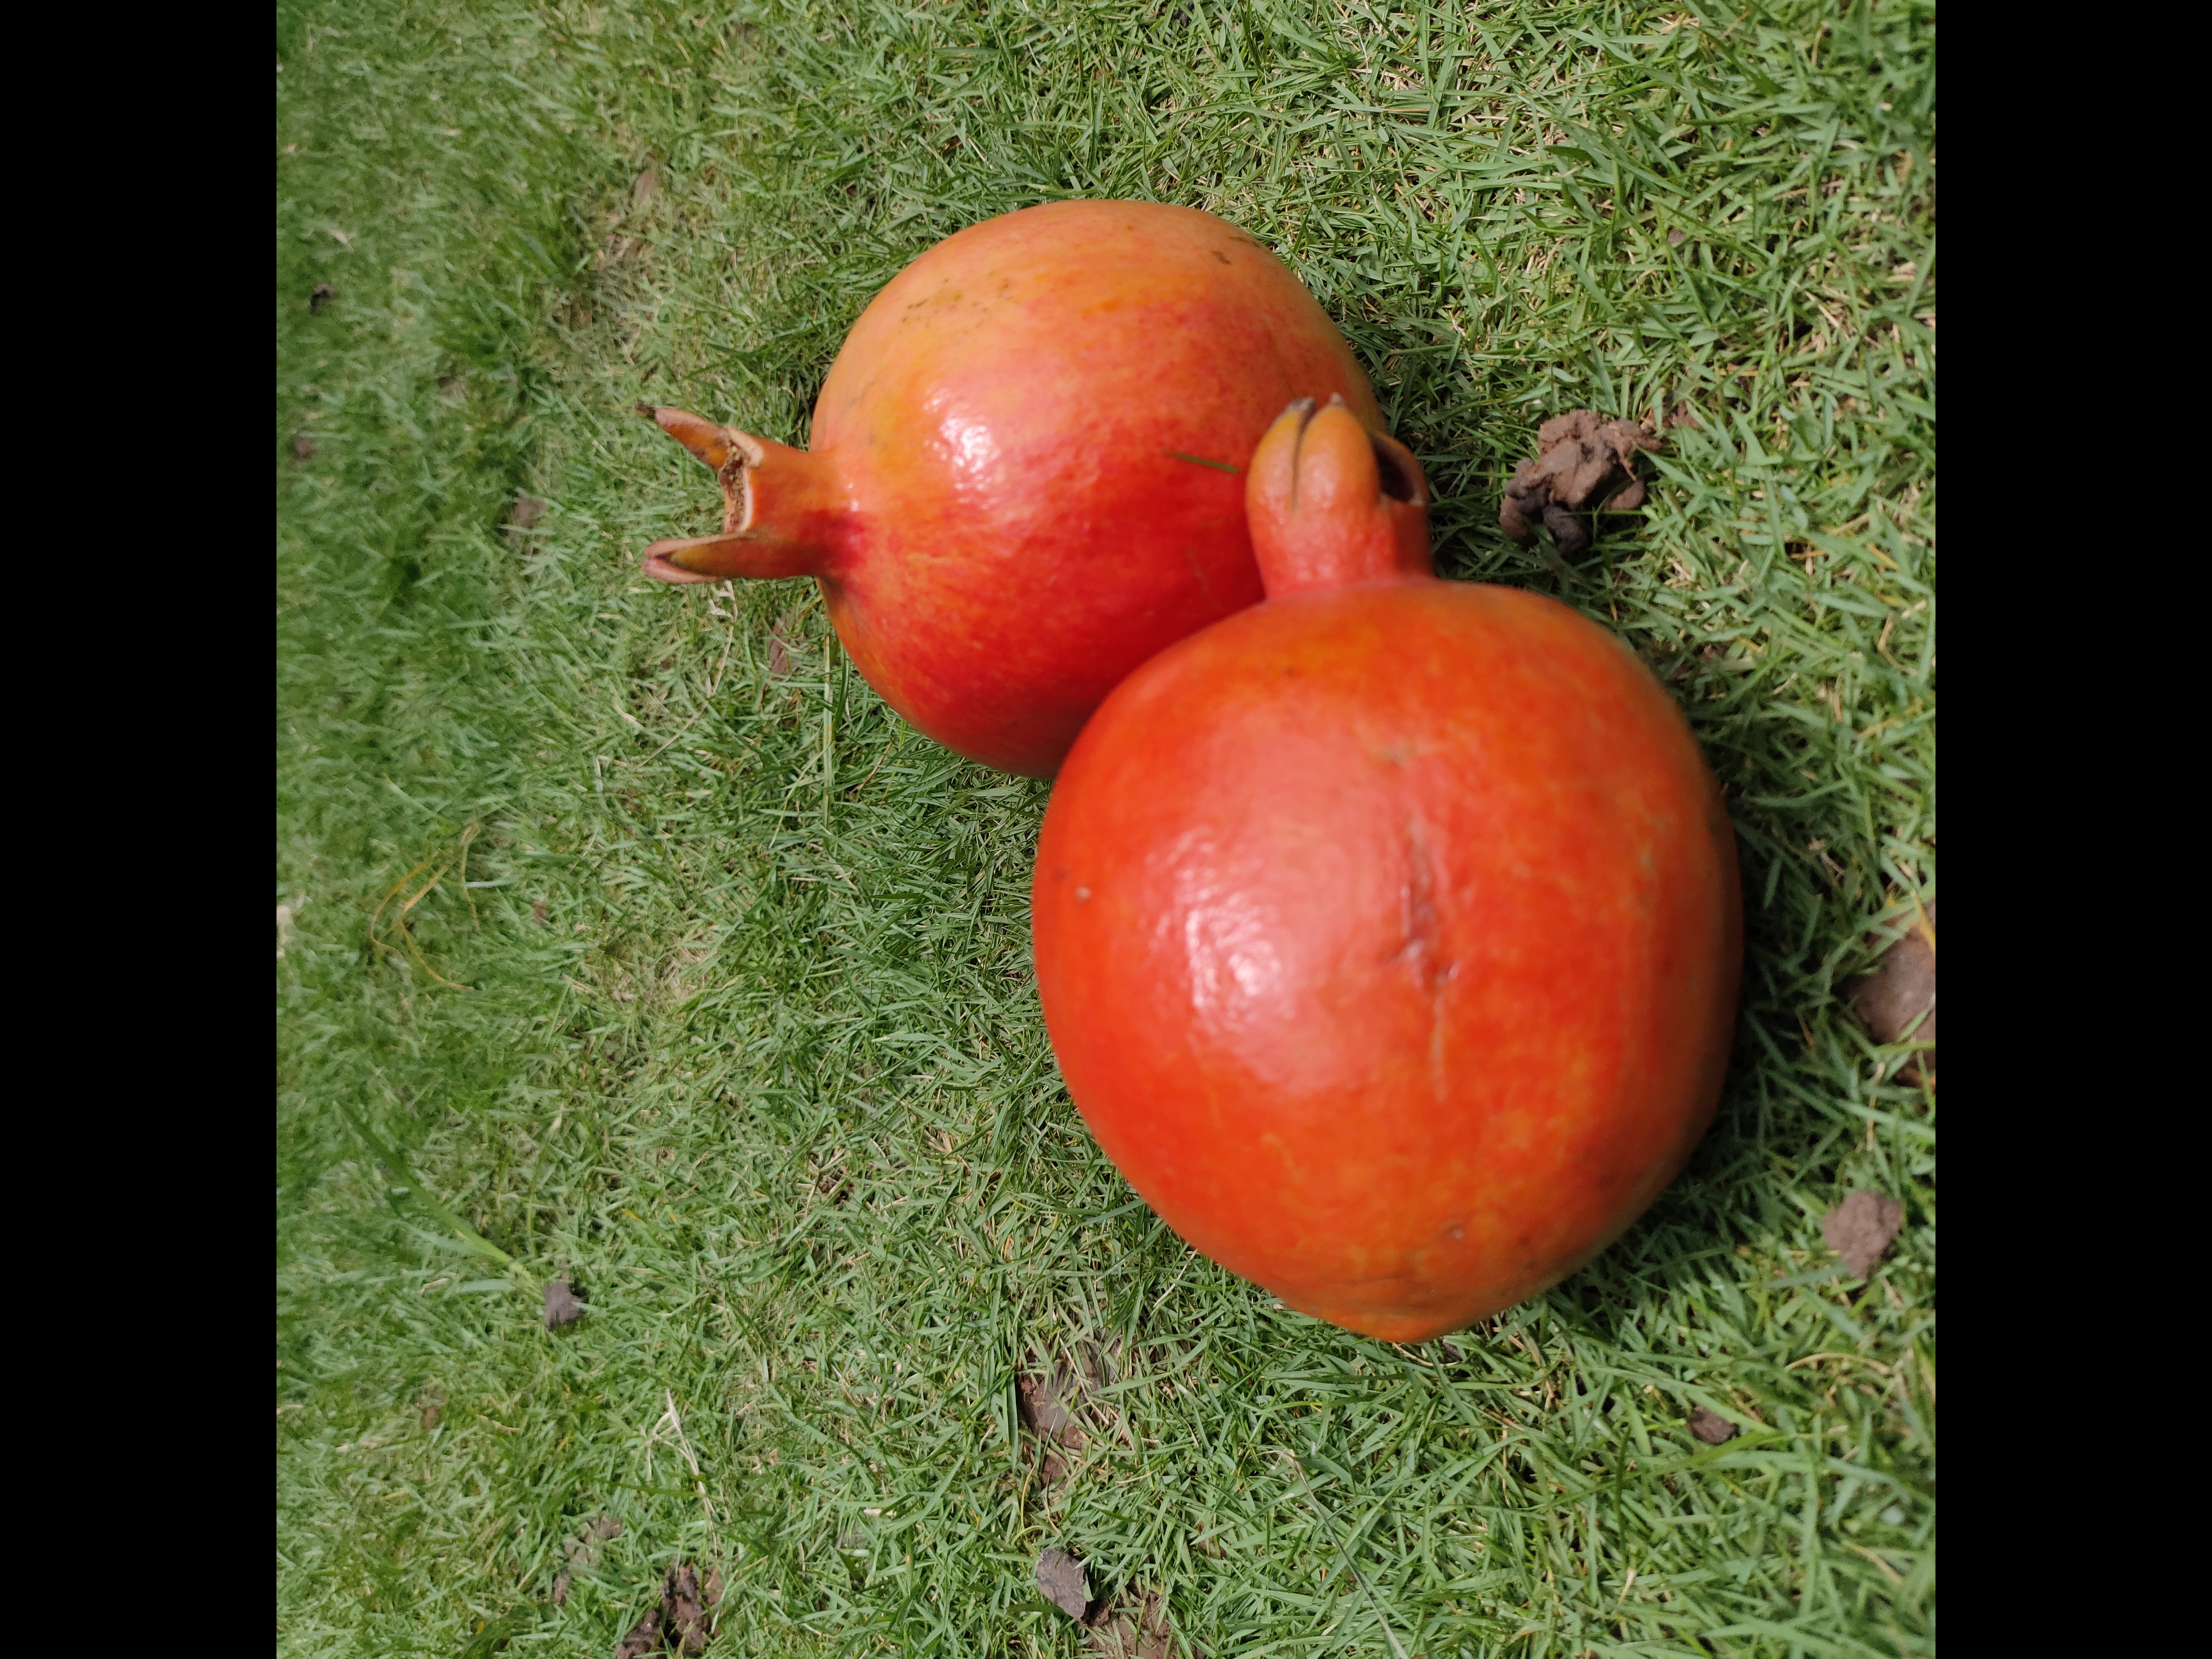
Fruit: Pomegranate
Quality: Good